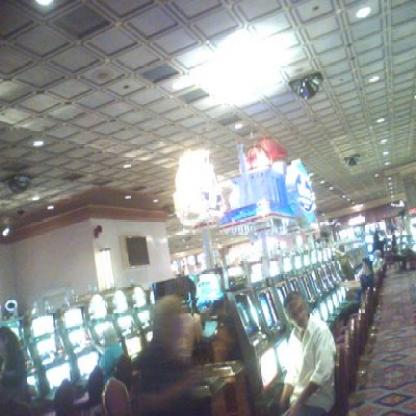
Scene: Indoor